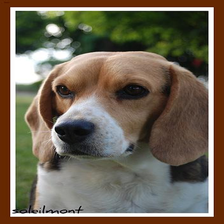
Species: dog
Breed: beagle